1994 Black Hawk shootdown incident

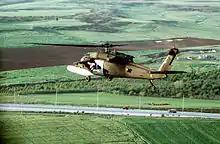
An Eagle Flight Black Hawk as seen from the side

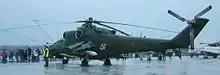
An MI-24 as seen from the side

The two F-15s now initiated a visual identification (VID) pass of the contact. The VID pass entailed violating one of OPC's rules of engagement, which prohibited fighter aircraft from operating below above the ground. At this time, the two Black Hawks had entered a deep valley and were cruising at a speed of about above the ground. Wickson's VID pass was conducted at a speed of about , above and to the left of the helicopters. At 10:28, Wickson reported "Tally two Hinds" and then passed the two Black Hawks. "Hind" is the NATO designation for the Mil Mi-24 helicopter, a helicopter that the Iraqi and Syrian militaries operated and was usually configured with armament on small, side-mounted wings. Wilson responded with, "Copy, Hinds", and asked Wang, "Sir, are you listening to this?" Wang responded, "Affirmative", but offered no further guidance or comments.